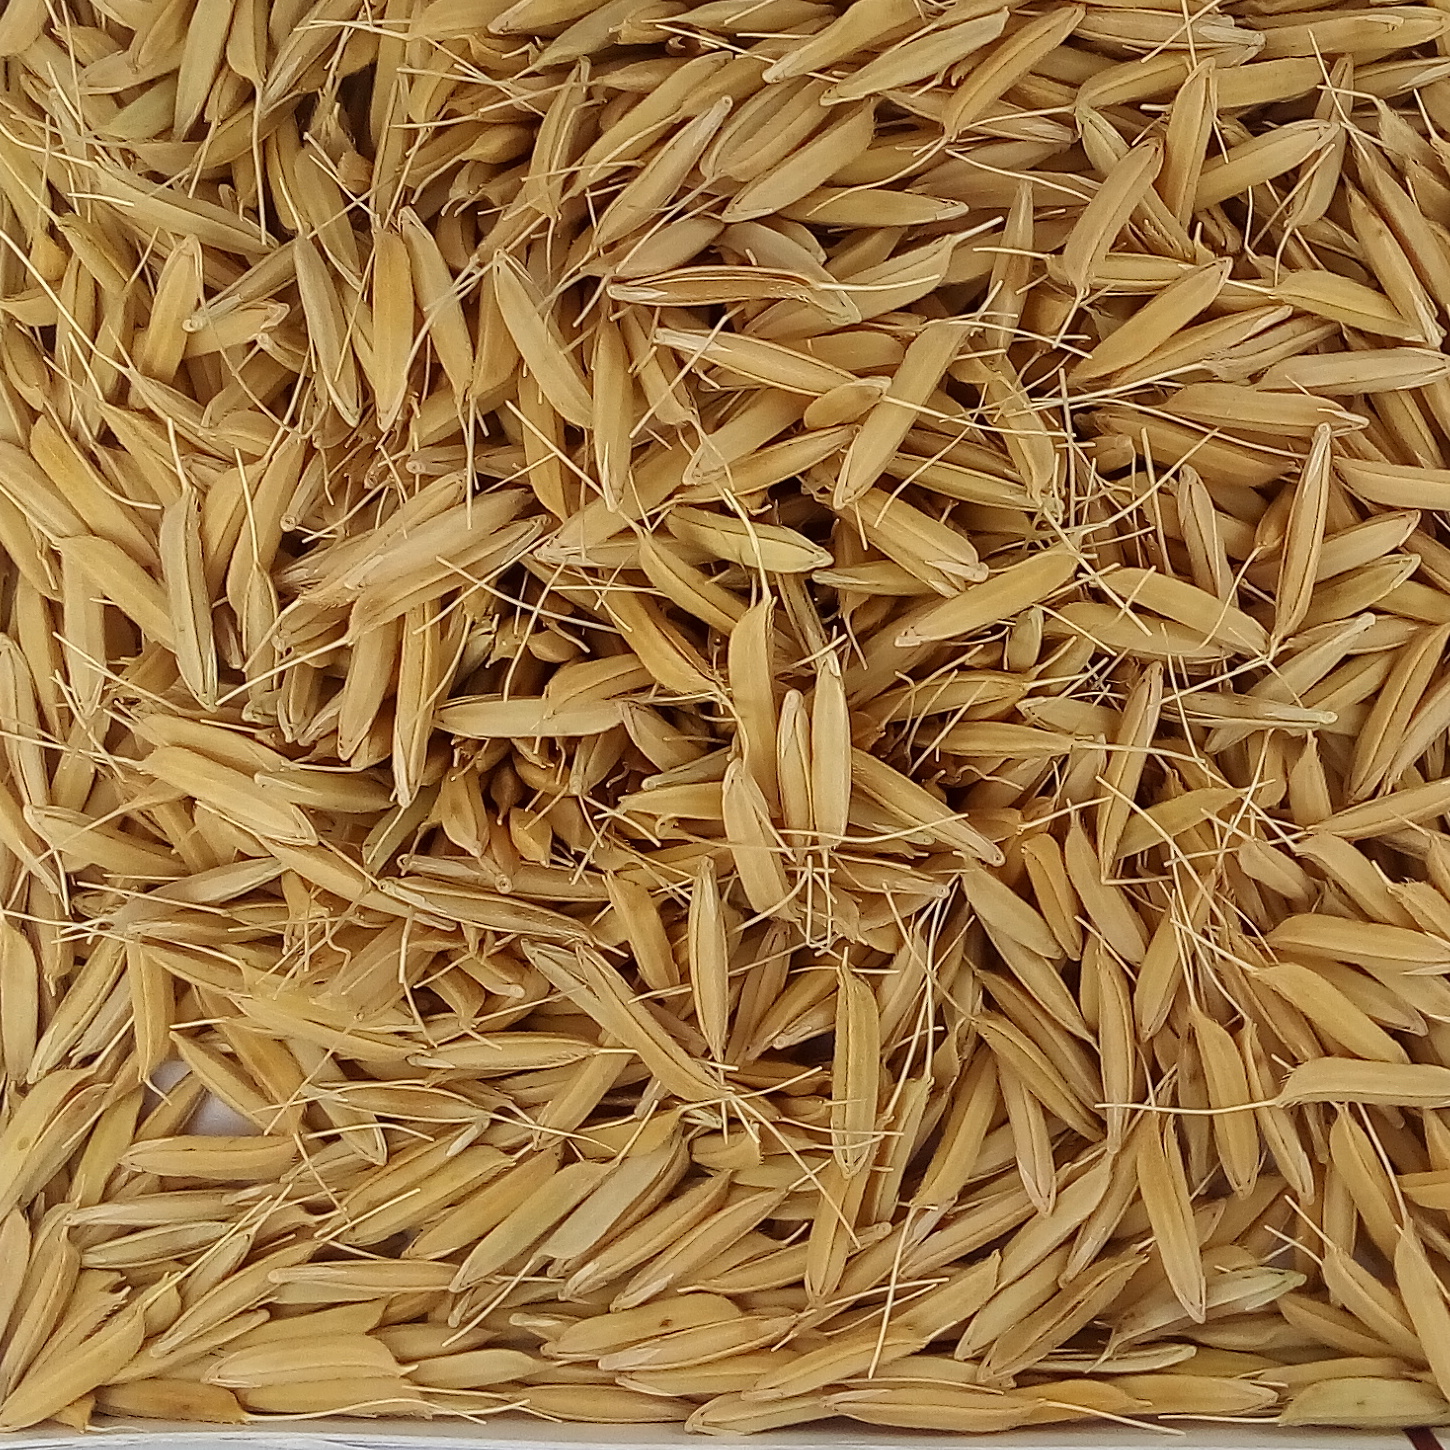
Rice seed variety: PB1